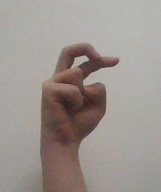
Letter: zay